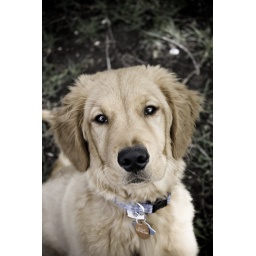
"My goal in life is to be as good of a person my dog already thinks I am." Unknown